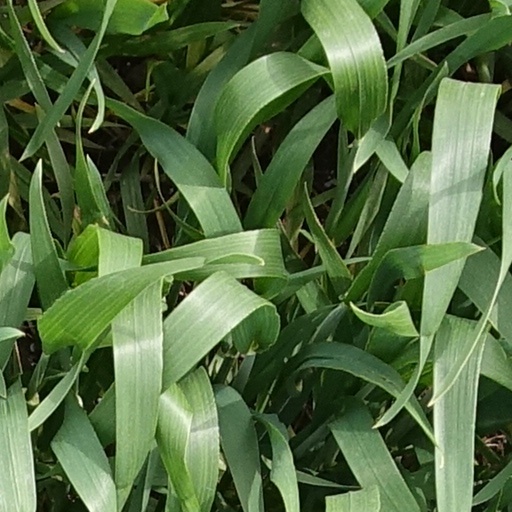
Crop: wheat